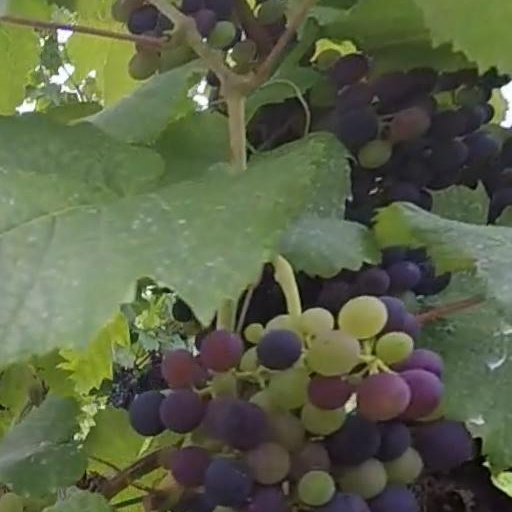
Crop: grape